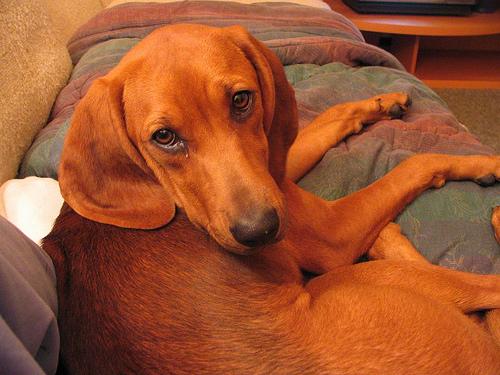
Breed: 207-n000045-redbone